Question: Please indicate a possible affordance area of baseball bat that can be used for hitting
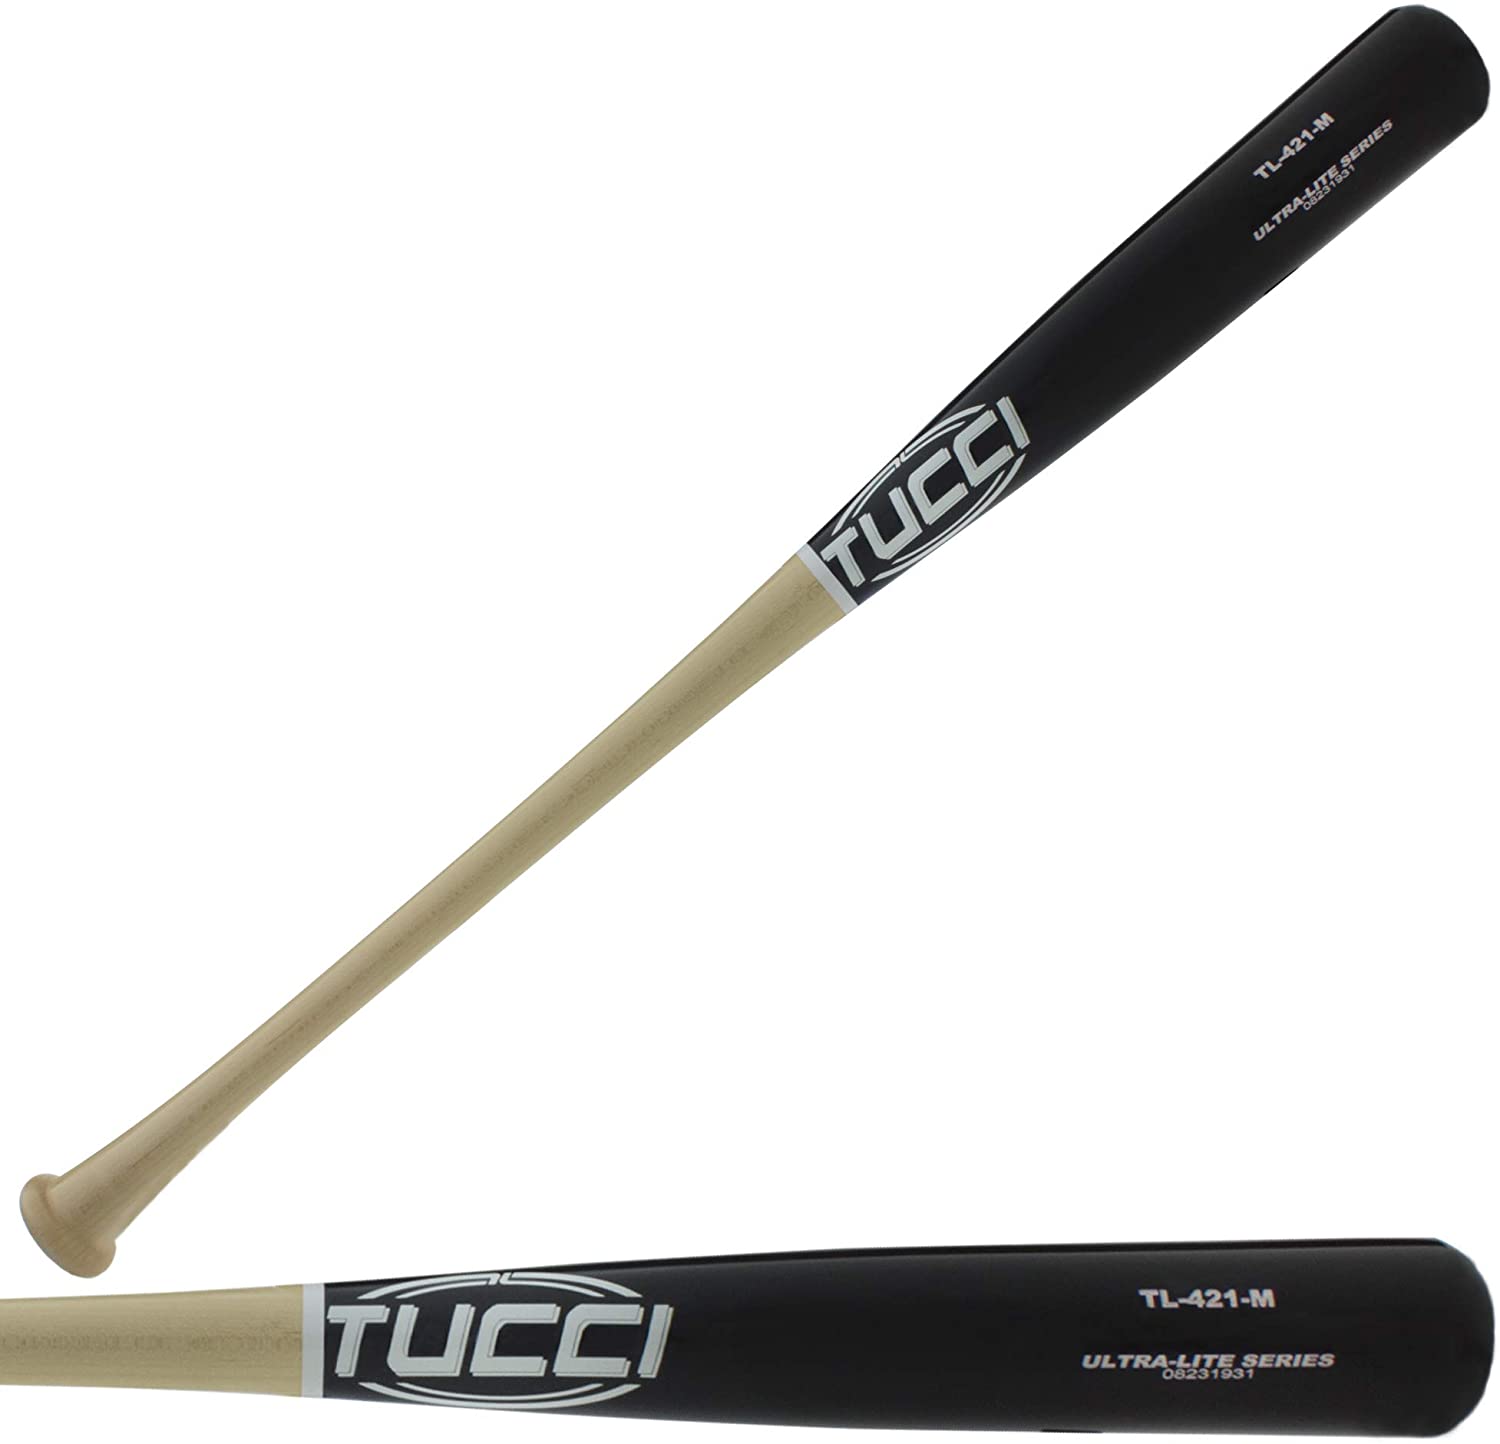
Answer: [909.794, 16.732, 1478.693, 503.643]